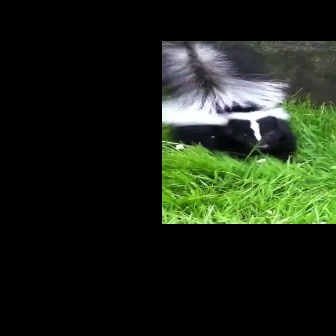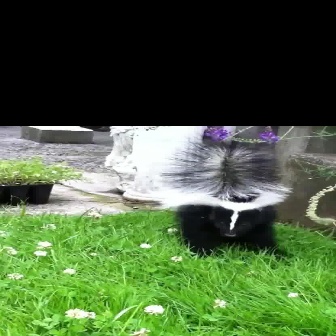
  Please identify the target specified by the bounding box [162,41,297,175] in the first image and locate it in the second image. Return the coordinates in [x_min,y_min,x_max,y_max] format.
Answer: [158,127,294,263]